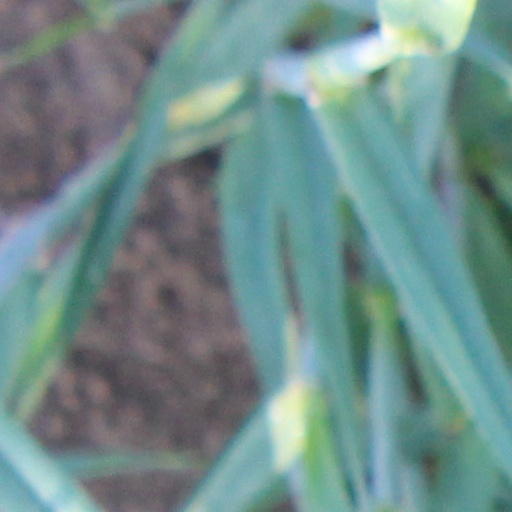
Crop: wheat